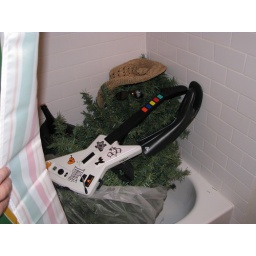
Party-hard Christmas tree in bathtub